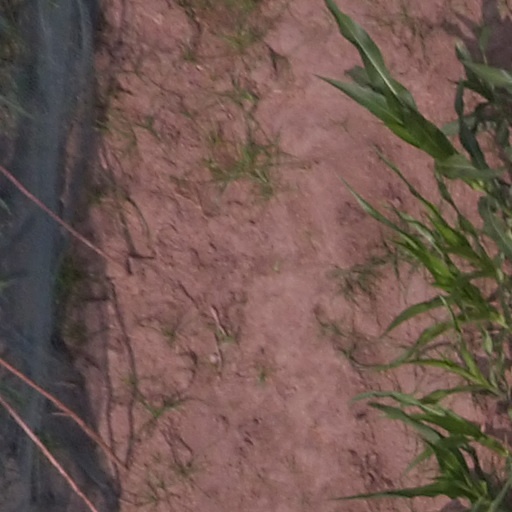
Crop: maize; corn